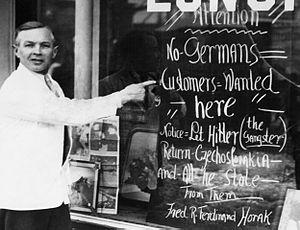
L’antigermanisme est une attitude d'hostilité ou de peur manifestée envers l'Allemagne, les Allemands, la culture ou la langue allemande.